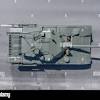
Label: Tank